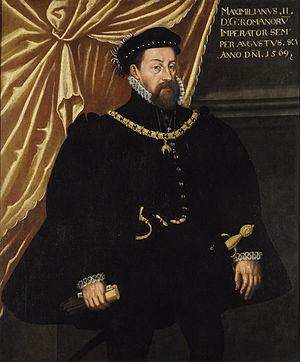
Élisabeth de Habsbourg, archiduchesse d'Autriche. Née à Vienne, elle fut l'épouse du roi de France Charles IX et à ce titre reine de France de 1571 à 1574.